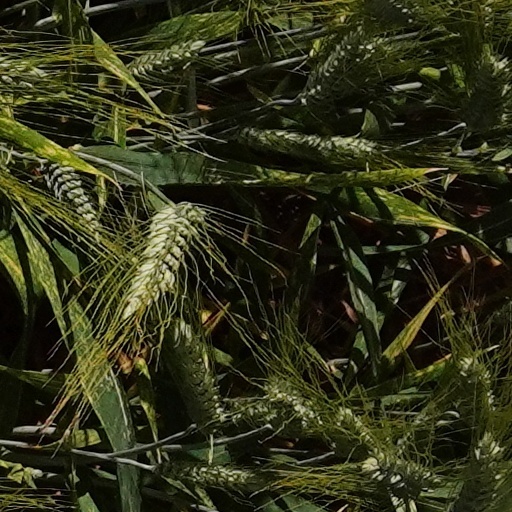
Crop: wheat